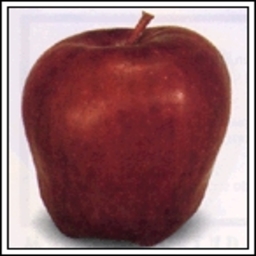
Label: Apple